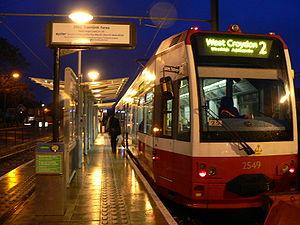
Londres est un nœud d'échange du réseau aérien, ferroviaire, routier et fluvial au Royaume-Uni. La ville dispose d'un réseau dense et étendu de transports publics et privés.